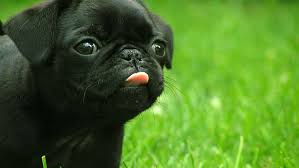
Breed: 209-n000042-Brabancon_griffo